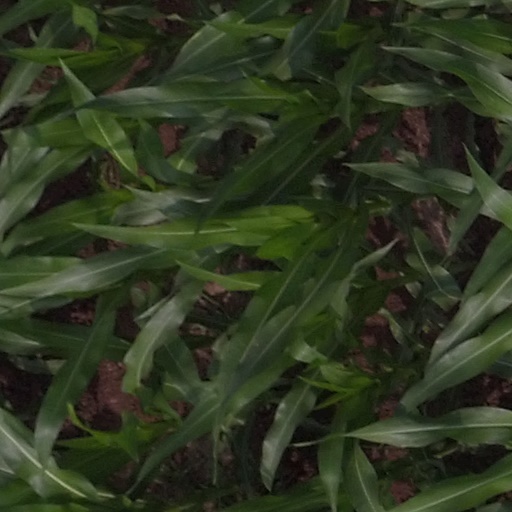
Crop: maize; corn